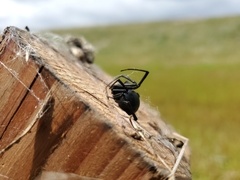
Species: Lactrodectus_hesperus